Clement Barnhorn

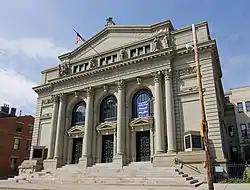
Attic figures, Hamilton County Memorial Building

Born in Cincinnati, Ohio Barnhorn began his art studies at the Art Academy of Cincinnati where he studied under Italian sculptor Lewis T. Rebisso and woodcarver Henry L. Fry. This was followed by studies in Paris at the Académie Julien under Bouguereau, Peuch and Mercié.